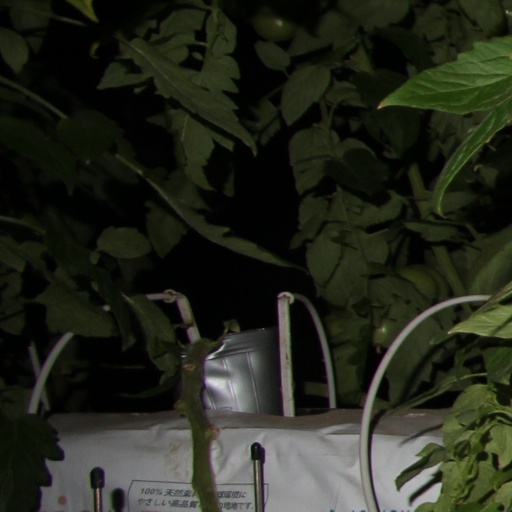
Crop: tomato